Oslo

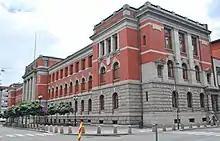
Norway Supreme Court

Oslo houses several major museums and galleries. The Munch Museum contains "The Scream" and other works by Edvard Munch, who donated all his work to the city after his death. The city council is planning a new Munch Museum which is most likely to be built in Bjørvika, in the southeast of the city. The museum will be named Munch/Stenersen. 50 different museums are located around the city.